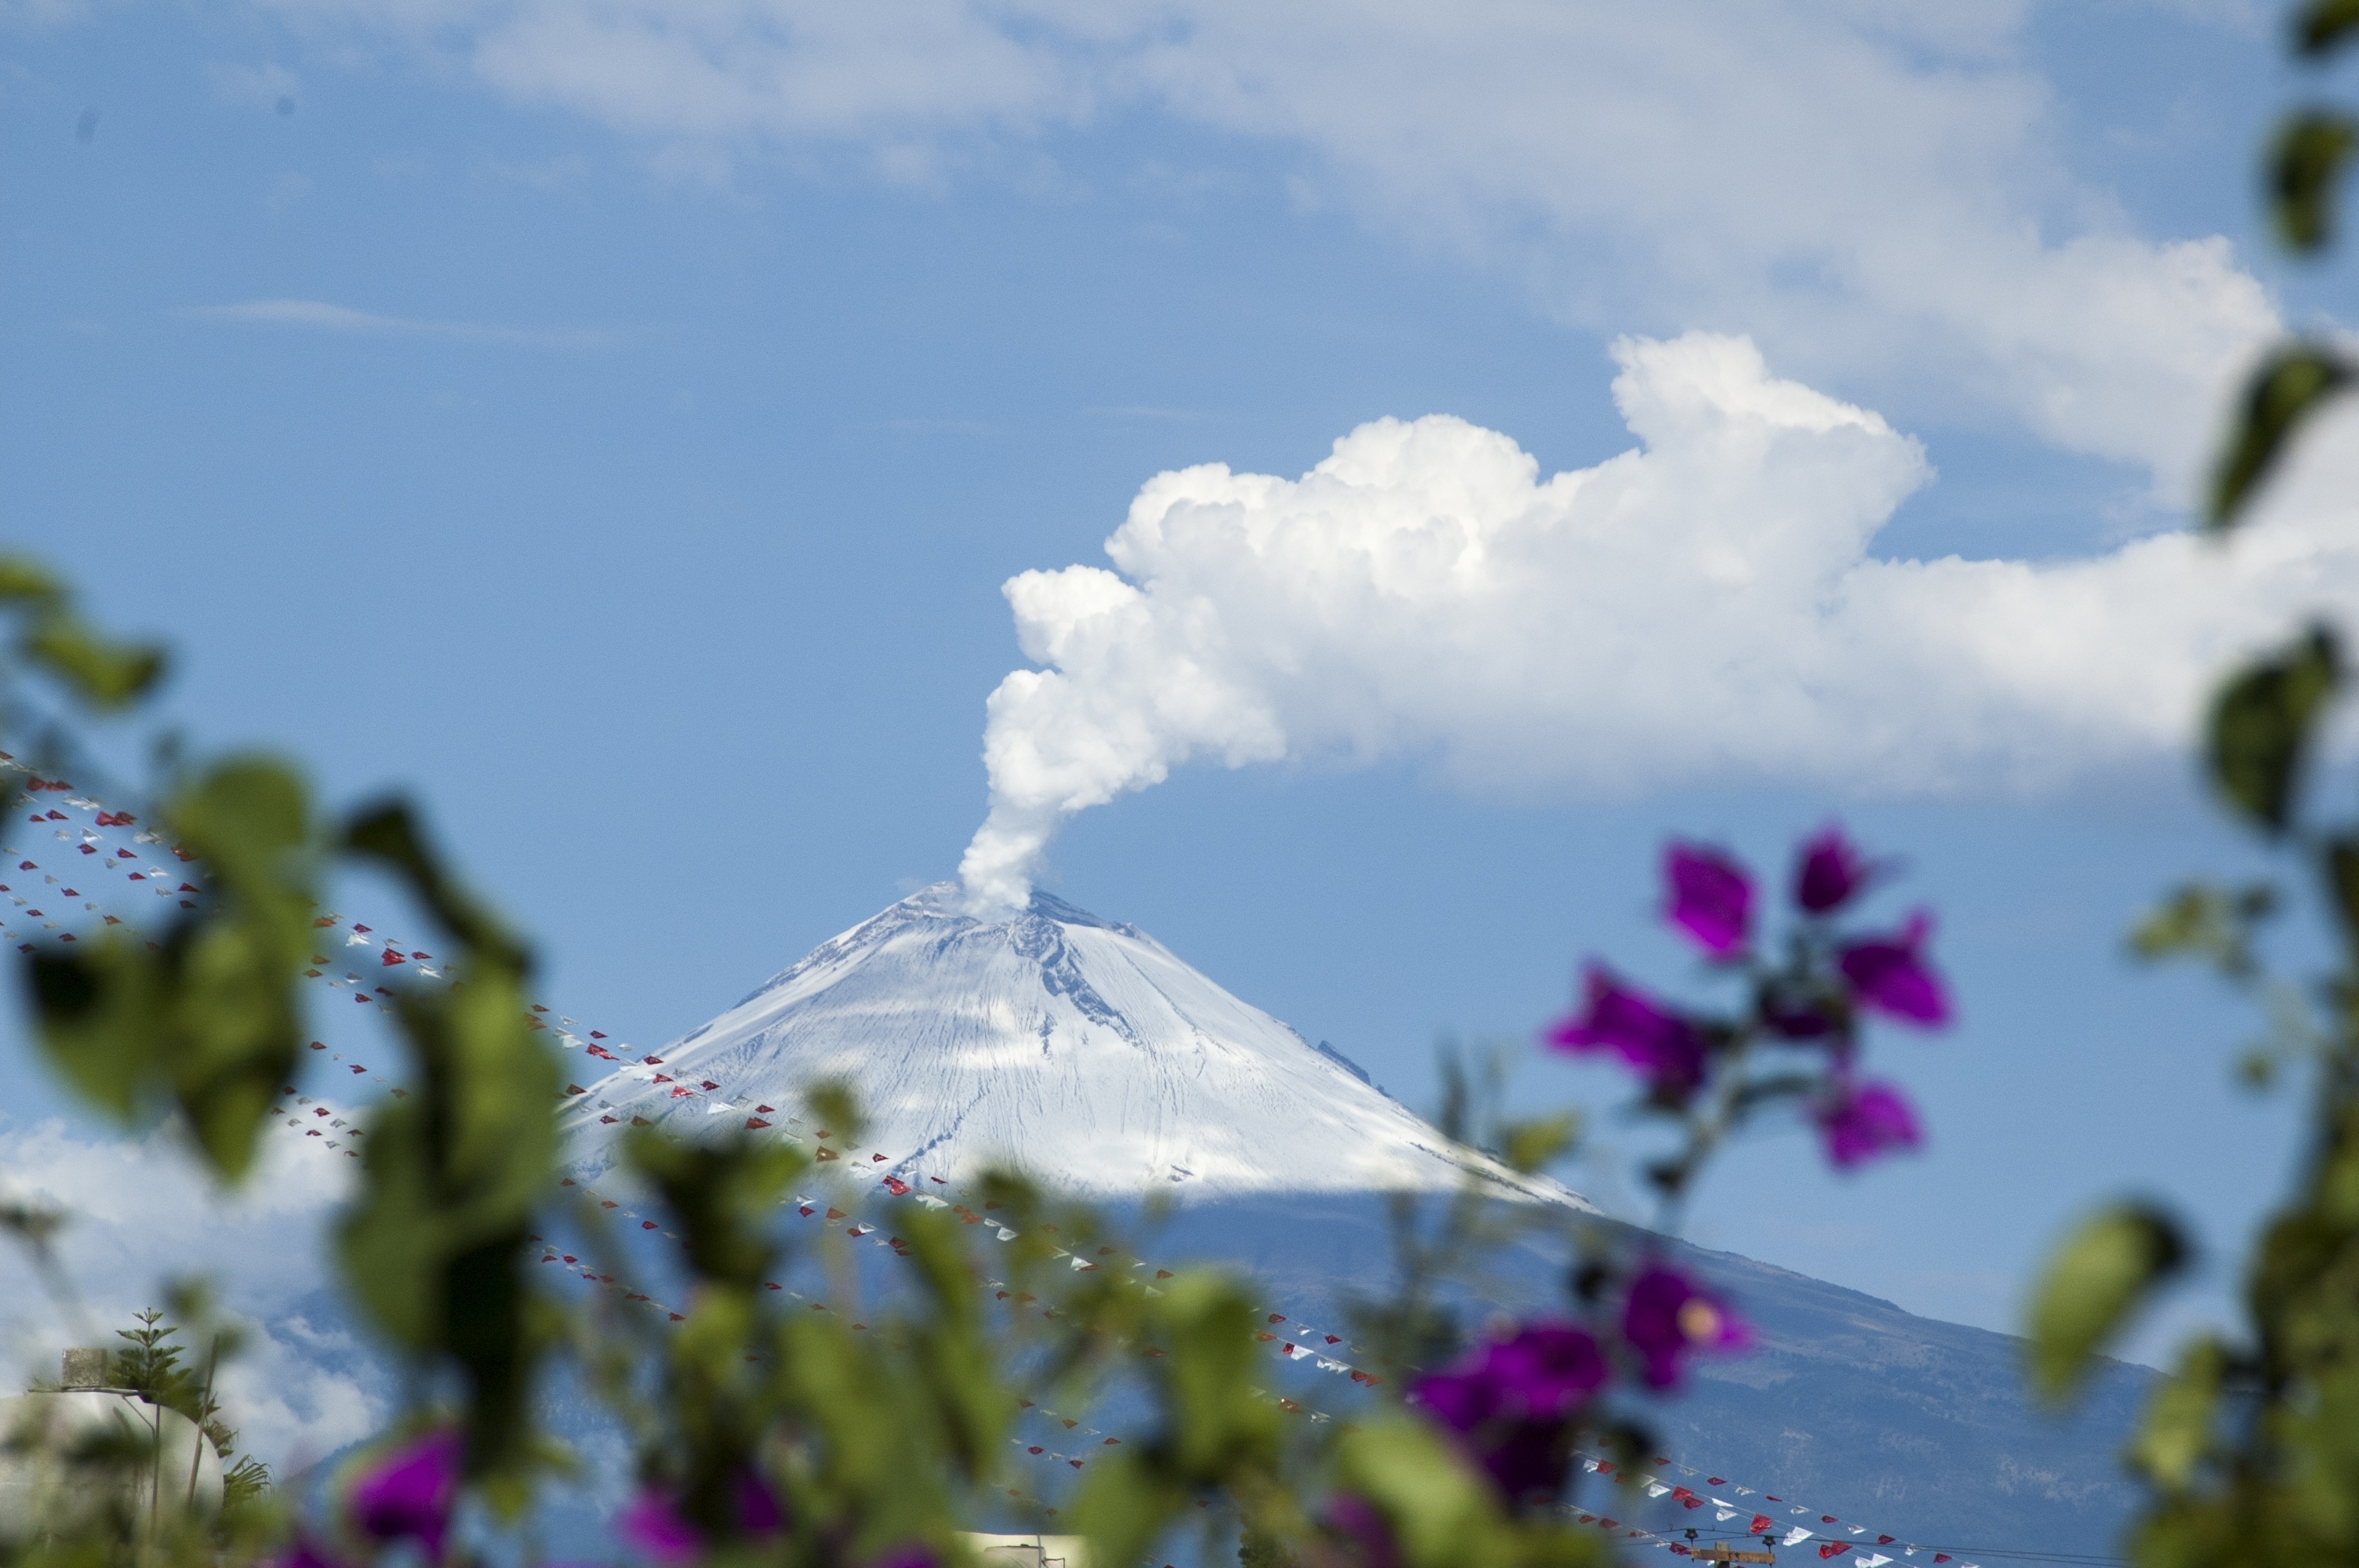
landscape, nature, grass, branch, blossom, mountain, cloud, plant, sky, field, meadow, sunlight, leaf, flower, frost, volcano, flora, season, wildflower, mexico, mexican, macro photography, popocatepetl, flowering plant, atmosphere of earth, land plant